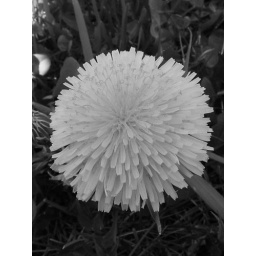
Dandelion photo taken in black and white and then cropped to a different rotation